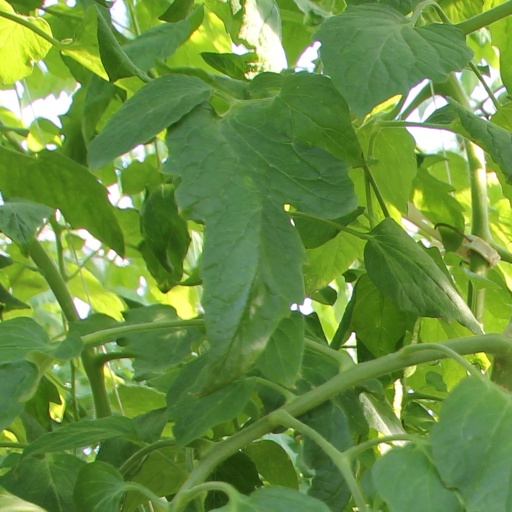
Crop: tomato